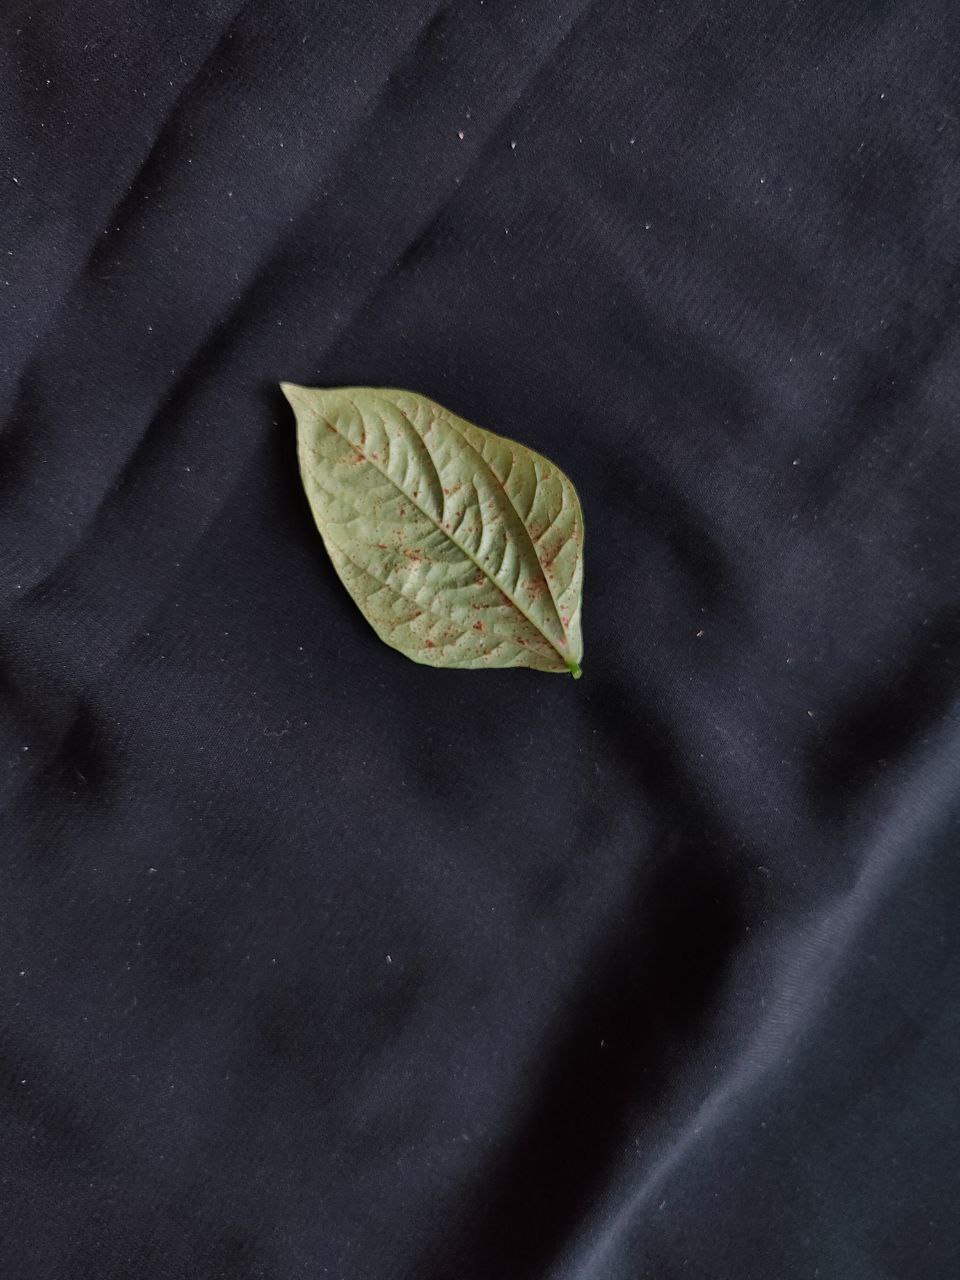
Crop: cowpea
Leaf condition: Septoria leaf spot